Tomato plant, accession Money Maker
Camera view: bottom (45 deg); turntable rotation: 330 degrees
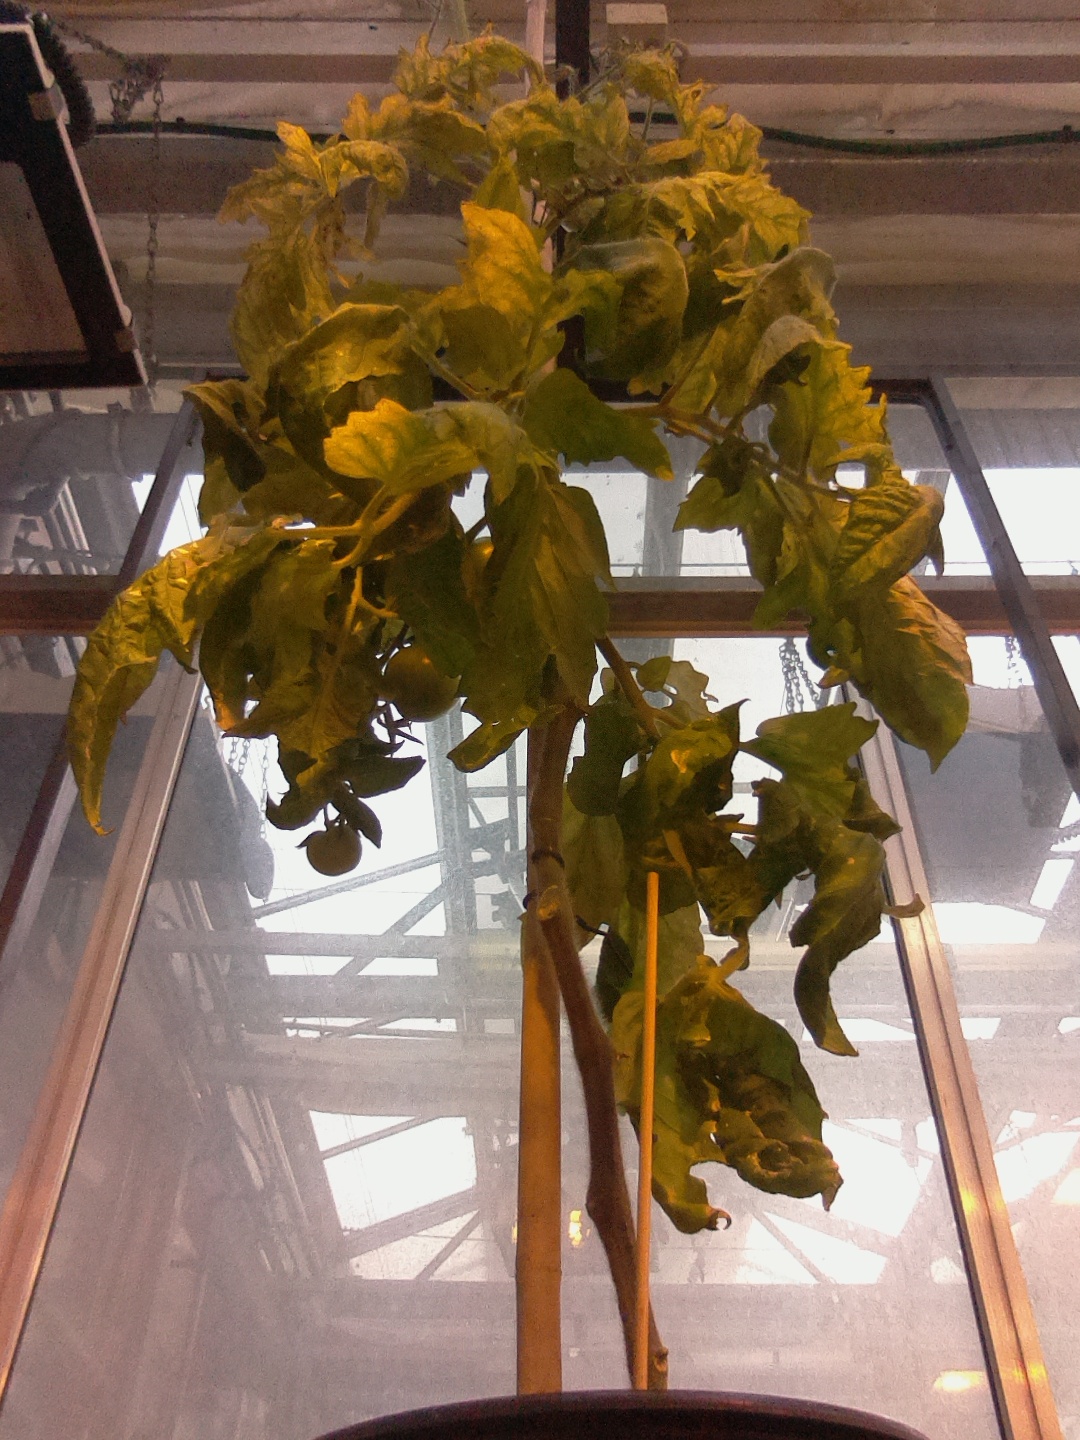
BBCH growth stage 79: 90% -100% of final fruit size